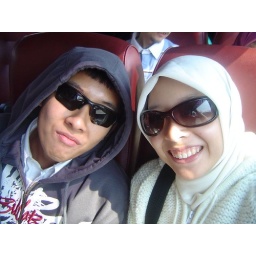
red buses : the only buses in DMZ